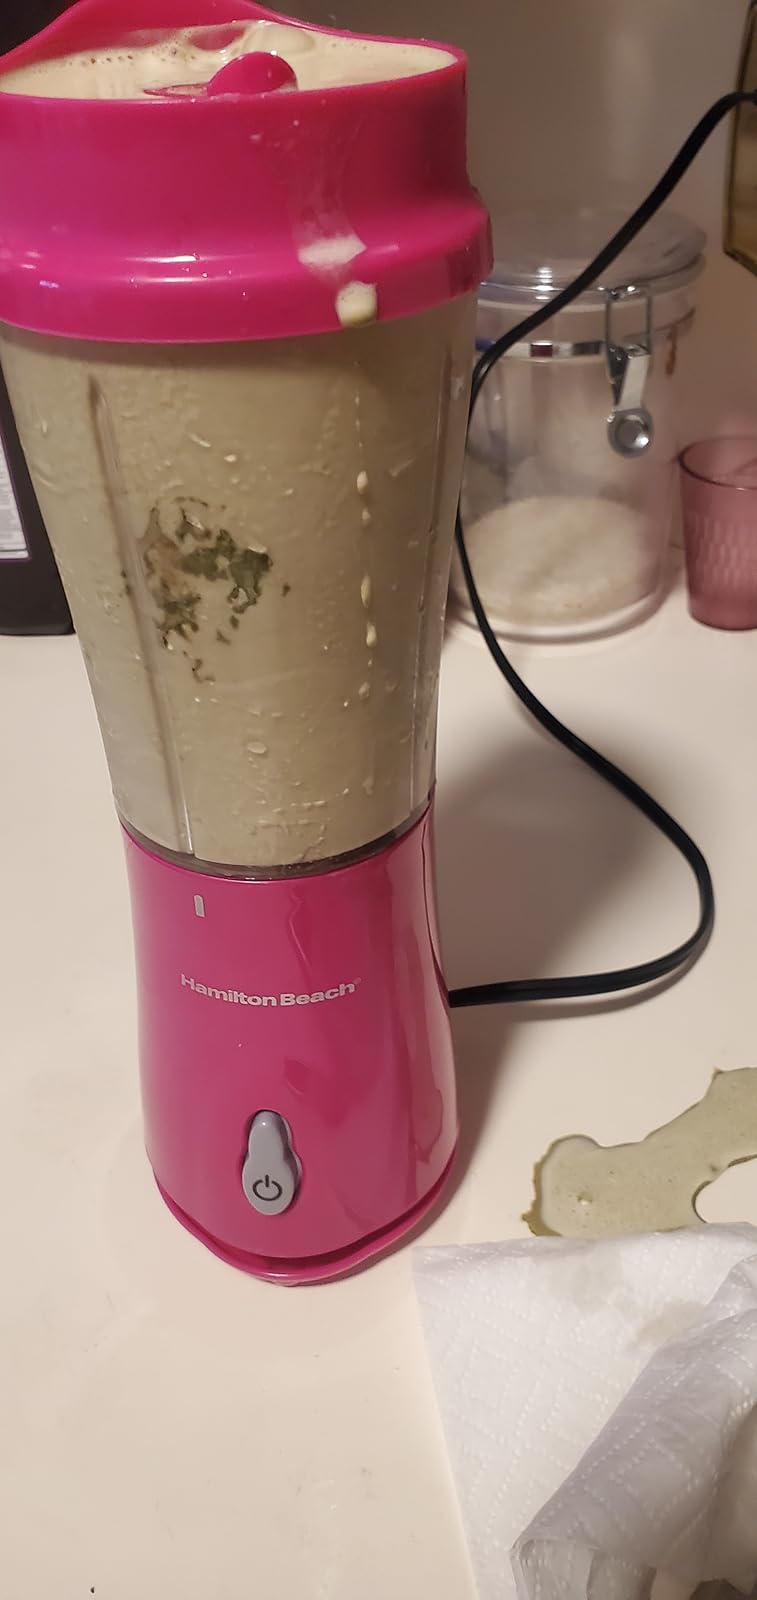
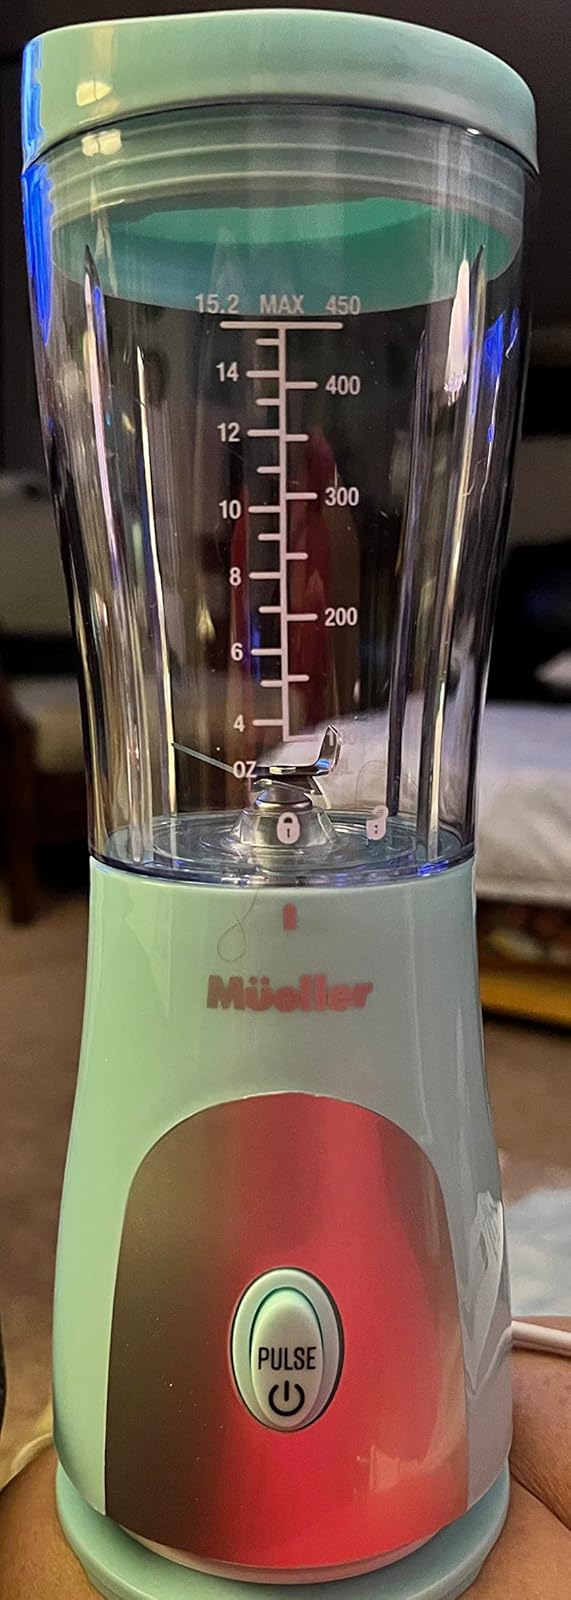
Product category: items_blender
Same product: no